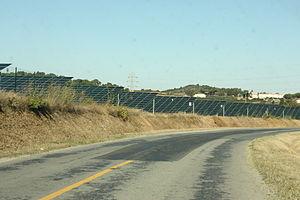
Photo de la centrale solaire de la Narbonnaise (zone industrielle de Malvezy) prise depuis la route.
L'usine Orano Malvési est une usine de raffinage et de conversion du yellowcake sous la forme de tétrafluorure d'uranium située à Narbonne dans la zone industrielle de Malvezy. Elle a été exploitée par la Comurhex pendant 39 ans, avant d'être intégrée dans le groupe Areva en 2014. Cette usine, spécialisée dans la chimie de l'uranium, épure des concentrés de minerais d'uranium pour en extraire des produits destinés à être transformés en combustible nucléaire. En 2018, l'usine emploie environ 300 salariés dont 227 en CDI, et près de 150 sous-traitants.